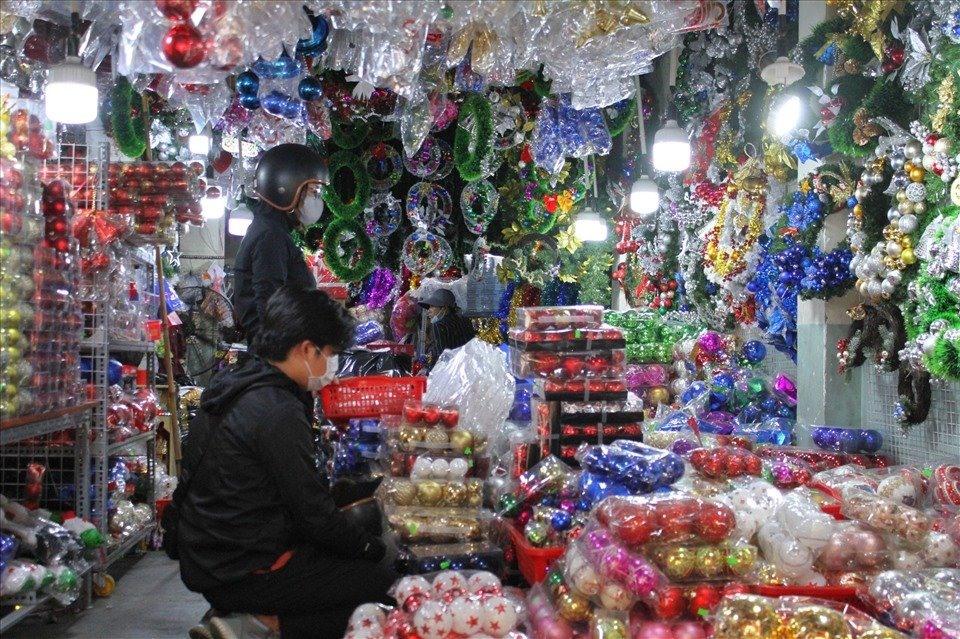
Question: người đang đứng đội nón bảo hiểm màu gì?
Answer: người đang đứng đội nón bảo hiểm màu đen